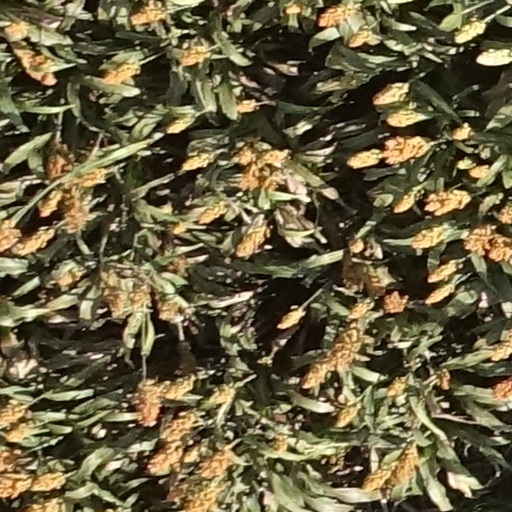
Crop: sorghum